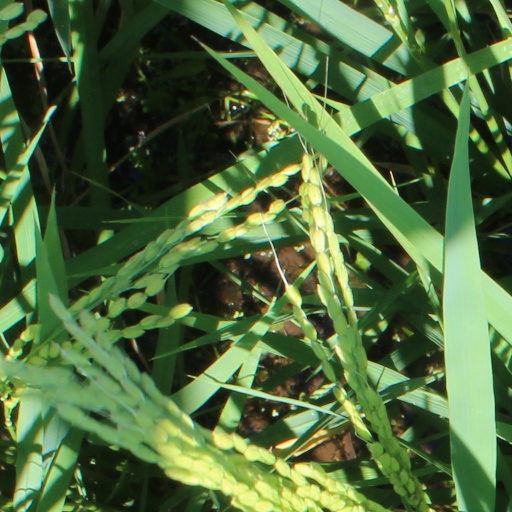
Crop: rice